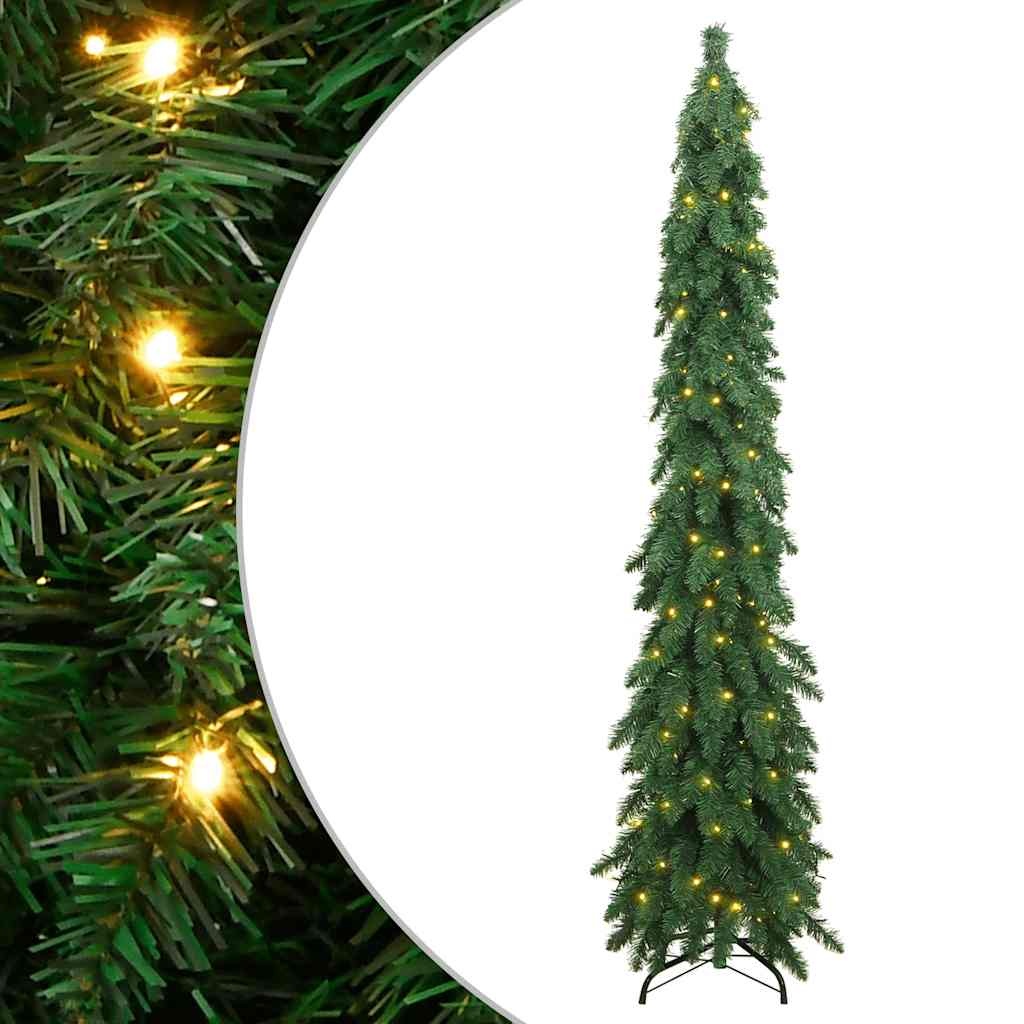
Artificial Pre-lit Christmas Tree with 100 LEDs 180 cm
This beautiful artificial Christmas tree is very lifelike in its shape and appearance and is meant to create just the right atmosphere for this Christmas. 8 lighting modes: The Christmas tree has 8 different lighting effects (combination, in wave, sequential, slow glow, chasing/running water, slow fade, twinkle/flash, and steady on). You can switch the lighting modes by pressing the button on the USB to create different holiday atmospheres.Sturdy stand: The metal stand provides your artificial Christmas tree with optimal sturdiness and stability.Lifelike material: The Christmas decoration has realistic PVC tips, making the tree lifelike in its shape and appearance.Economical choice: You can reuse the holiday ornament every year, which is a cost-effective option compared to getting a real tree. Good to know:We recommend setting aside 30-45 minutes after assembly to properly shape the tree by peeling back the branches and pulling the tips apart to give the branches a more full-bodied look.The product has a USB connector that requires a certified 5V USB power source (not included).Please ensure that the USB connection is plugged in a dry environment.You can customise your Christmas tree by hanging the LED string light yourself, as they are provided separately. Tree colour: Green LED colour: Warm white Material: PVC (polyvinylchloride), metal Total height: 180 cm Bottom diameter: 55 cm Stand size: 40 x 13.5 cm (W x H) With 310 PVC tips Output voltage: DC 5 V Power: 0.7 W With 100 LEDs USB interface Suitable for sheltered areas such as roofs, balconies, canopies, etc. Assembly required: Yes Delivery contains: 1 x Artificial Christmas tree 1 x Stand 1 x String light with 100 LEDs
Brand: vidaXL
Category: Home & Garden > Decor > Artificial Flora > Artificial Trees